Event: Nepal Earthquake
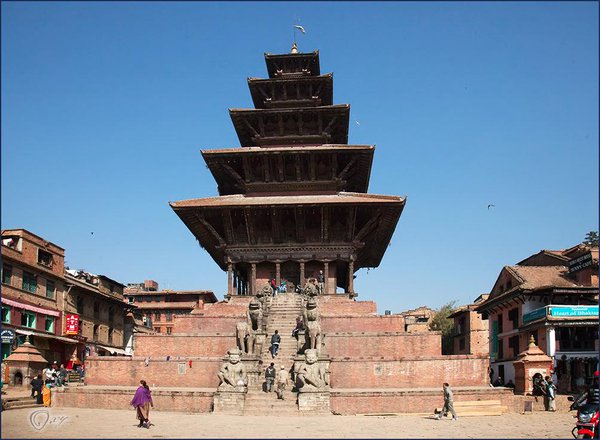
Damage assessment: no_damage